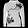
Label: Pullover